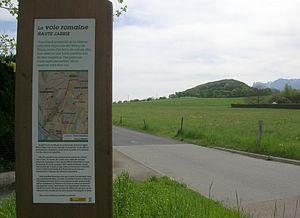
voie romaine à Haute-Jarrie. Jarrie, Isère, France.
Jarrie est une commune française située dans le département de l'Isère en région Auvergne-Rhône-Alpes. Les habitants de Jarrie se nomment les Jarriards et les Jarrois.